Henri-Frédéric Iselin

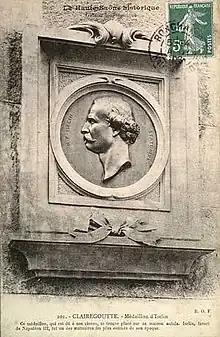

Born in Clairegoutte, Haute-Saône, he was a pupil of François Rude. He started at the Salon of 1849 and became famous and successful, sculpting many portraits.